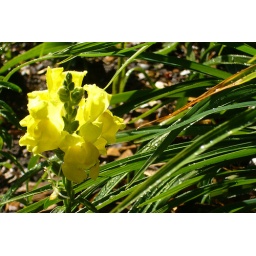
11 - yellow flower in Mom's garden